Apolipoprotein B (apoB) 5′ UTR cis-regulatory element

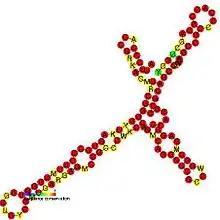
Predicted secondary structure and sequence conservation of ApoB_5_CRE

The apolipoprotein B (apoB) 5′ UTR cis regulatory element is an RNA element located in the 5′ UTR of the human apoB mRNA. This structured element increases translation of the apoB protein or a reporter gene.